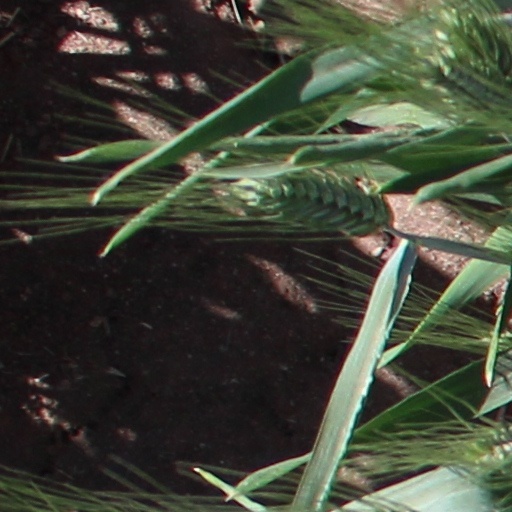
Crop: wheat